Mushika dynasty

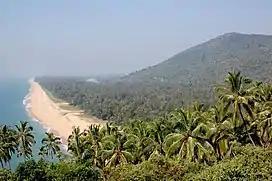
Ezhimala beach

The ancient ruling family of the Ezhimala seems to have existed in northern Kerala at least from early historic (pre-Pallava) period. Ancient Tamil poems describe the polity of Ezhimalai (also "Ezhilmalai") on the northern edge of Tamilakam on its west (Malabar) coast. The port known as "Naravu" was located in Ezhimalai country (Akam, 97).